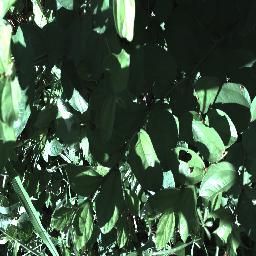
Label: chinee_apple